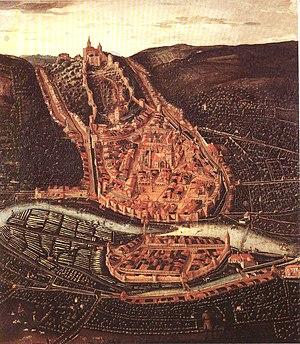
plan général d'Épinal en 1625, réalisation de Nicolas Bellot, notice Base Mérimée[1]
Épinal est une commune française située dans le département des Vosges, en région Grand Est. Préfecture, elle se situe au sud de la région historique et culturelle de Lorraine. Épinal est traversée par la Moselle, un affluent du Rhin.
Cette page concerne les événements qui se sont produits au XVIIᵉ siècle en Lorraine.
Nicolas Bellot, né vers 1580 à Darnieulles et mort en 1640 à Épinal, est un peintre lorrain du XVIIᵉ siècle.
L'histoire d'Épinal inventorie, étudie et interprète l'ensemble des événements du passé liés à cette ville.